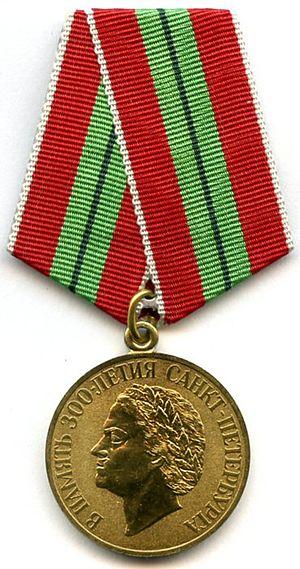
La fédération de Russie qui a succédé à l'Union des républiques socialistes soviétiques en 1991 a réorganisé le système des décorations en relevant des ordres disparus avec la révolution bolchévique de 1917, ce afin de créer un lien entre la nouvelle Russie et la Russie impériale, toujours représentée à l'étranger par de nombreux descendants d'exilés, en particulier des familles nobles et bourgeoises de la Russie blanche. Mais des décorations créées pendant la période soviétique ont été conservées, simplement ont-elles été redessinées pour satisfaire aux nouvelles exigences de la nouvelle Russie qui souhaitait effacer les symboles communistes de l'héraldique russe. En revanche de nouvelles décorations ont vu le jour bien qu'elles ressemblent à certaines décorations de l'ancienne Russie tsariste.